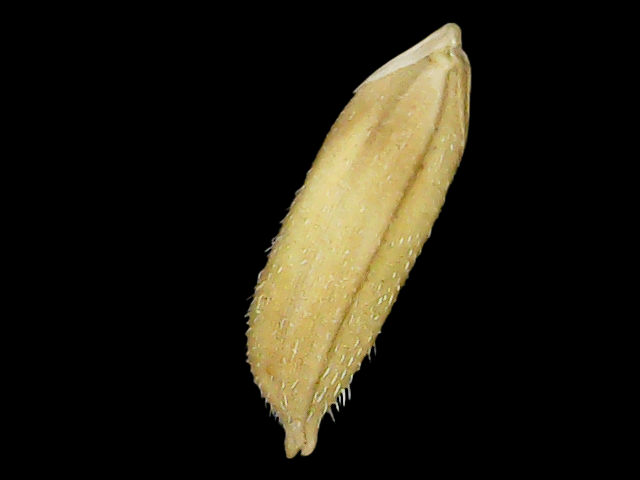
Rice variety: Binadhan11